Julia Neilson

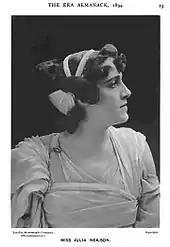
"The Era Almanack", 1894

Neilson met the dramatist W. S. Gilbert, who cast her in her first professional stage appearance in March 1888. She played Cynisca in a charity matinée of his play, "Pygmalion and Galatea", at the Lyceum Theatre, and later that year, in the same play, she was the lead character, Galatea, in a similar matinée at the Savoy Theatre. Gilbert suggested that the statuesque young woman concentrate her career on acting rather than singing, and he coached her on acting. Her next role was Lady Hilda in a revival of Gilbert's "Broken Hearts". Gilbert wrote the lyrics to a short song for her to sing during Act I, and she proposed that a fellow student of hers at the Royal Academy, Edward German, should set it to music. She then played Selene in a revival of Gilbert's "The Wicked World". In November 1888, she created the role of Ruth Redmayne in Rutland Barrington's production of Gilbert's "Brantinghame Hall".